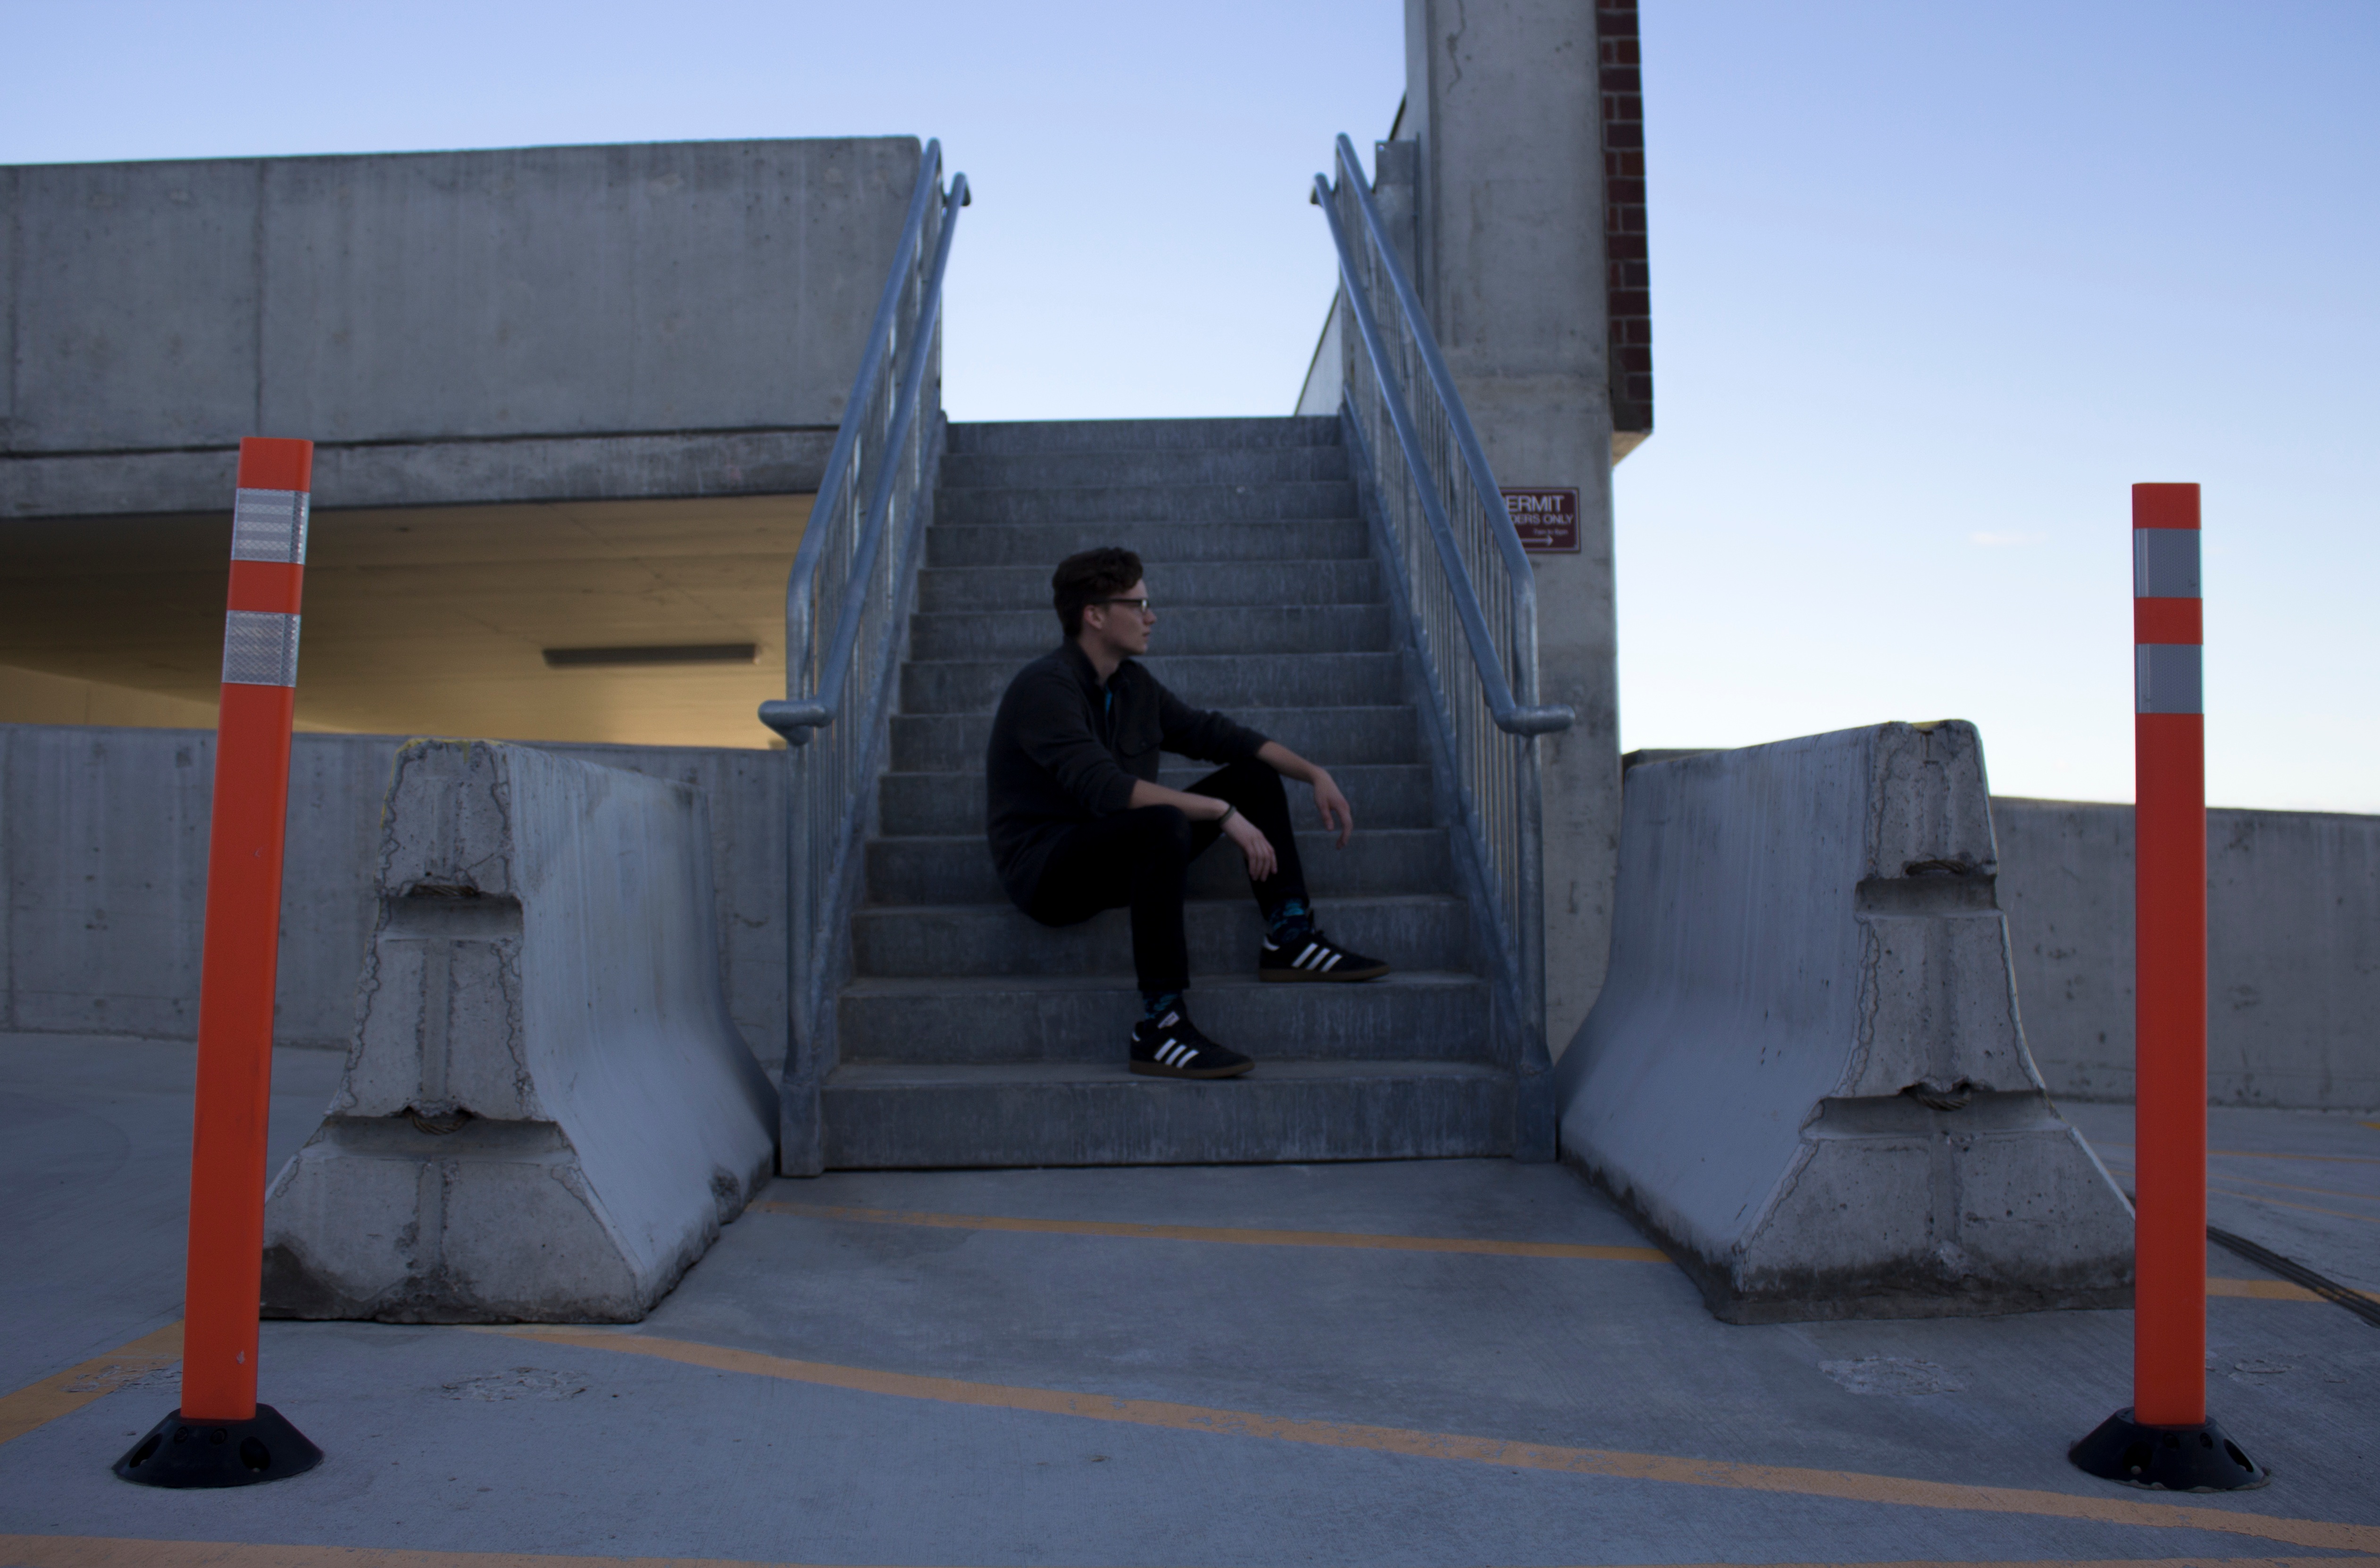
sky, roof, building, wall, recreation, concrete, angle